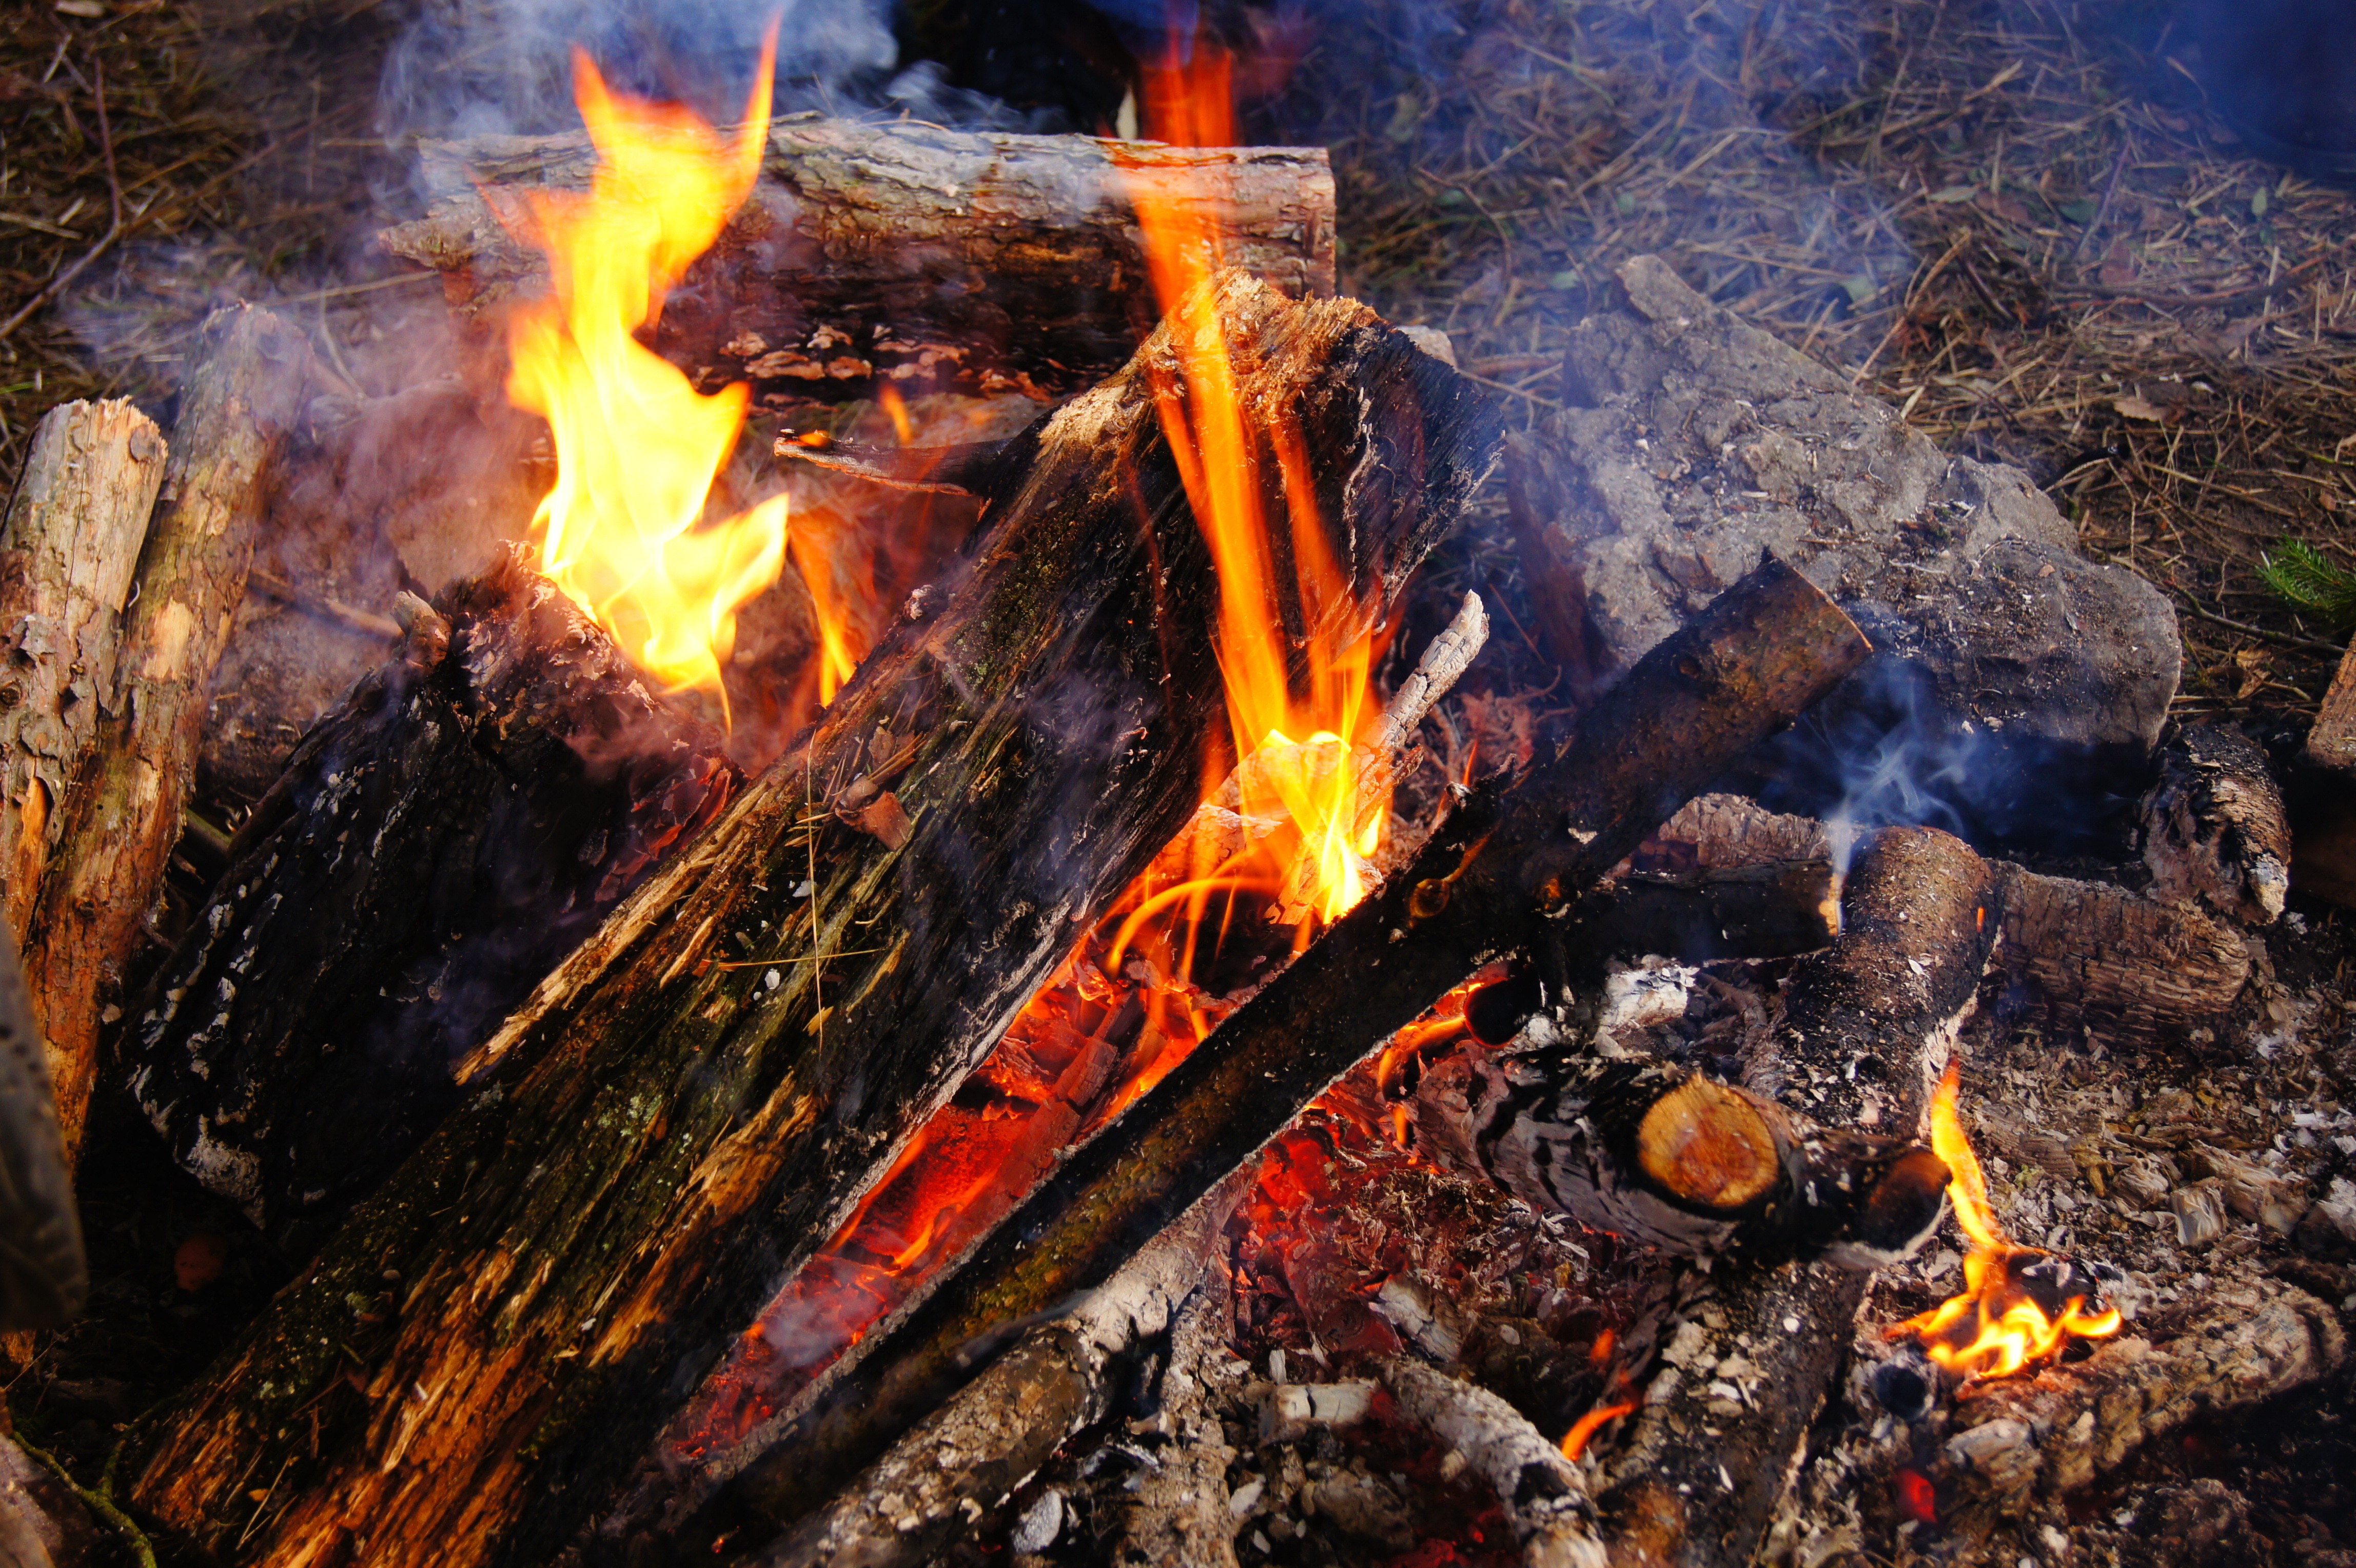
wood, flame, fire, ash, campfire, barbecue, bonfire, burn, heiss, geological phenomenon